Fort de Hollogne

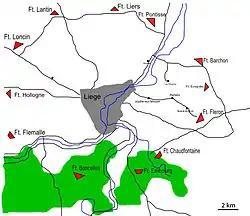
The Liège forts

Liège first came under attack on 6 August 1914. When the Liège's fortifications proved unexpectedly stubborn, the Germans brought heavy siege artillery to bombard the forts with shells far larger than they were designed to resist. Hollogne was heavily bombarded starting 13 August. On 15 August the neighboring Fort de Loncin exploded under bombardment at 1720 hours. At 1900 hours a German delegation arrived and offered to take the commandant to see the wreckage of Loncin. The fort's doctor and another officer went to Loncin, reporting back at 2200. A plan was then proposed the evacuate and blow up the fort, which was stymied when the garrison discovered that it was surrounded. German artillery bombardment recommenced the next day; Hologne surrendered at 0730 on the 16th, the next-to-last Liège fort to capitulate.